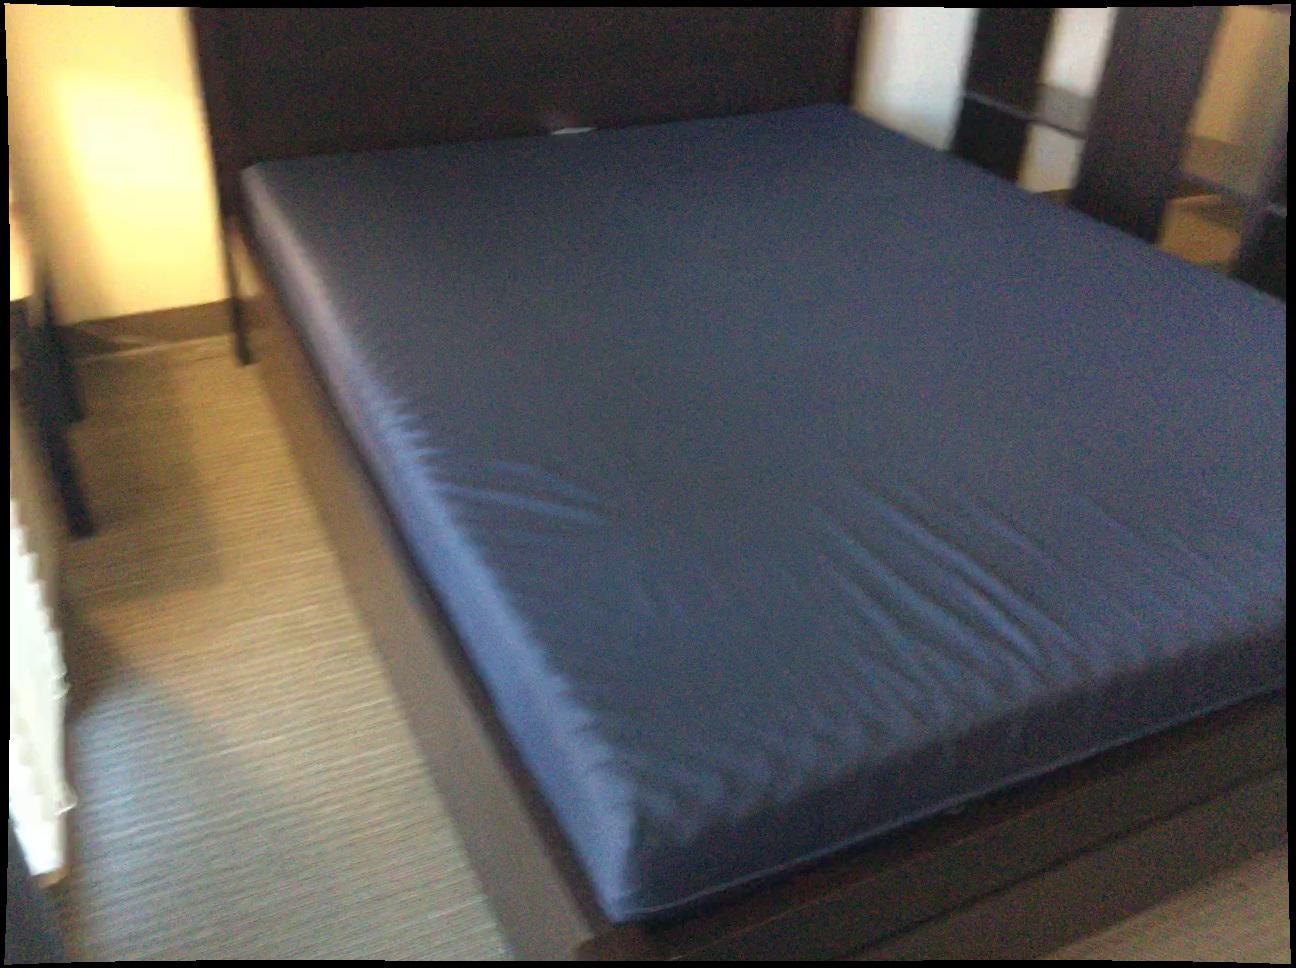
Question: Can the bed fit behind the window from the world's perspective? Final answer should be yes or no.
Answer: No